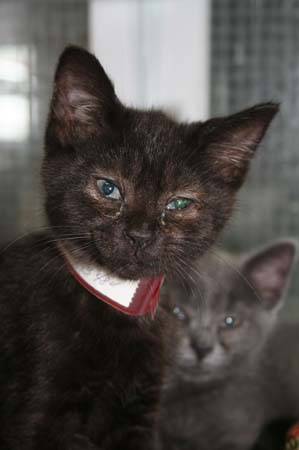
Label: cat